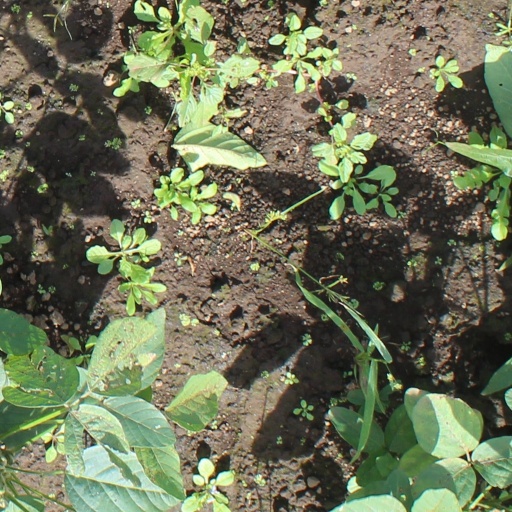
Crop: soybean